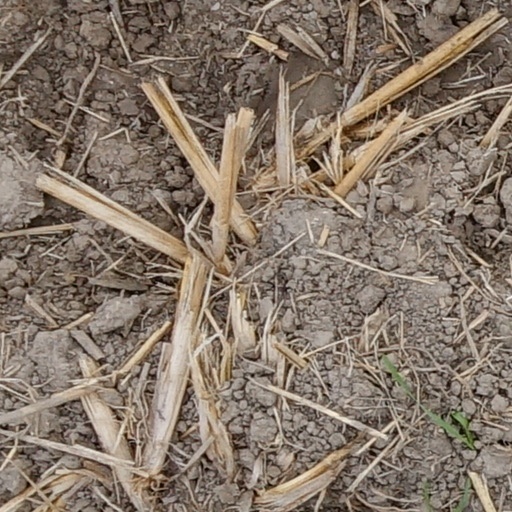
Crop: wheat